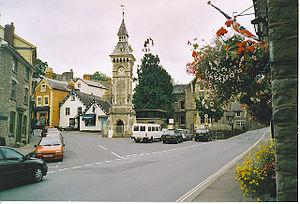
Hay-on-Wye est un village du Pays de Galles, situé à une cinquantaine de kilomètres au nord de la capitale Cardiff dans le parc national des Brecon Beacons, non loin de la frontière avec l’Angleterre, sur la rivière Wye.